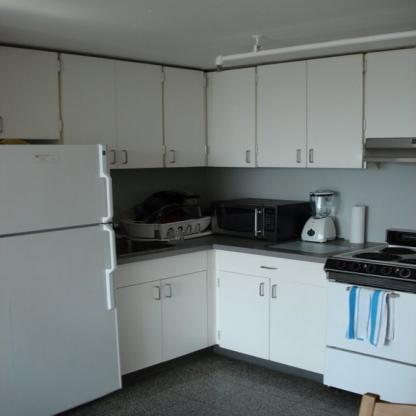
Scene: Indoor